Luhuti

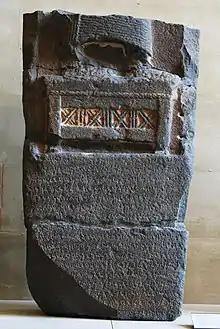
Zakkur Stele discovered at Hatarikka

Luhuti was first attested in 870 BC. The inscriptions of Ashurnasirpal II record his conquest of its neighbour Pattin, then his use of Pattin's subordinate city of Aribua as his military base for operations against Luhuti. Ashurnasirpal devastated the country, impaled Luhuti soldiers on stakes outside their captured cities.